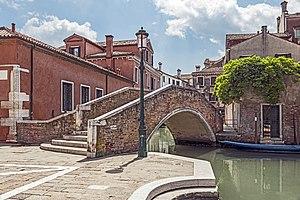
Le centre historique de Venise comprend 121 îles liés par 435 ponts. Cette liste reprend les noms vénitiens des principaux ponts de Venise par sestiere ou île.
Le Rio di San Giacomo dall'Orio est un canal de Venise dans le sestiere de Santa Croce, marquant la limite avec San Polo.